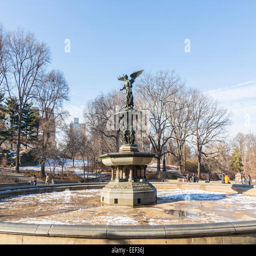
angel , in winter with a blue sky